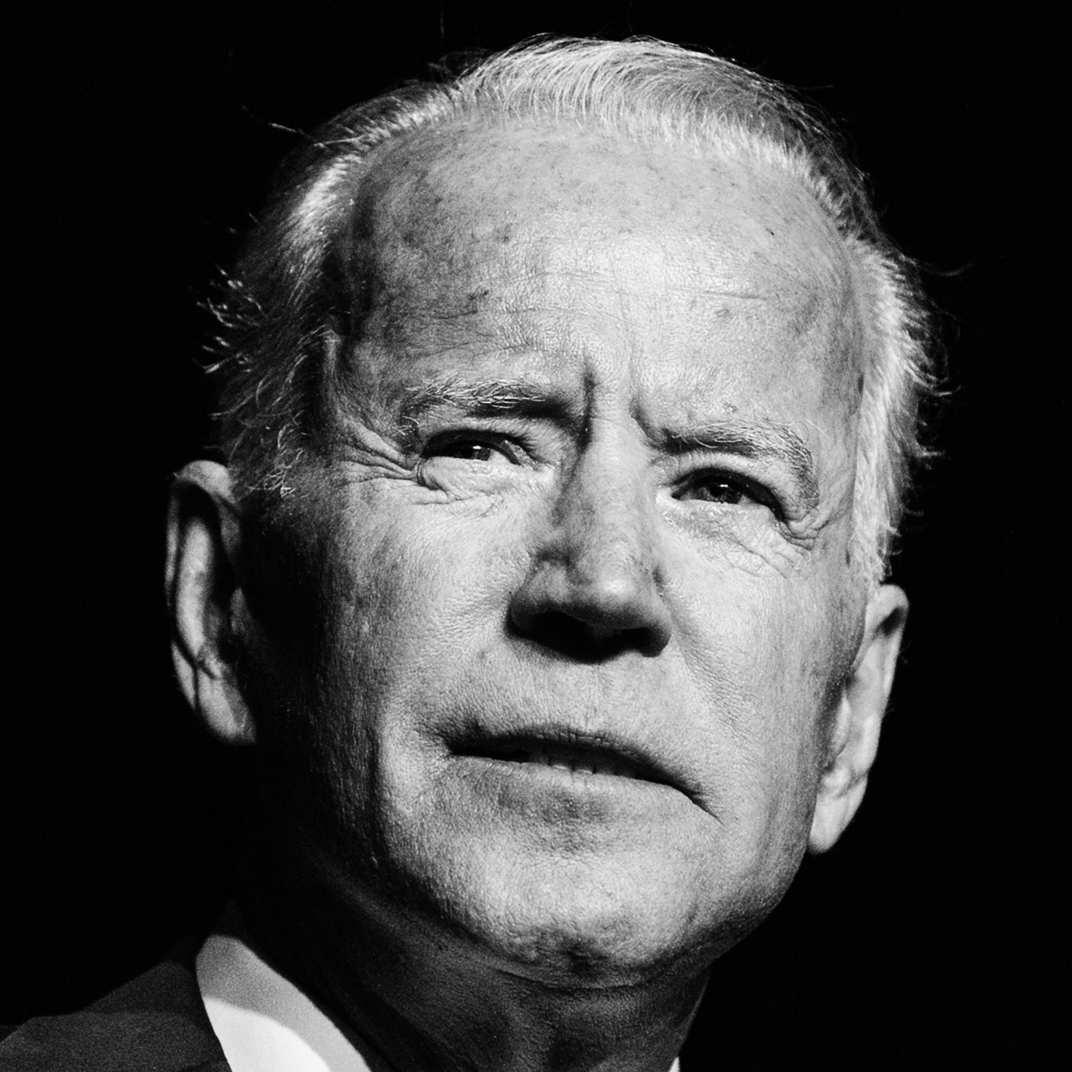
Gender: men